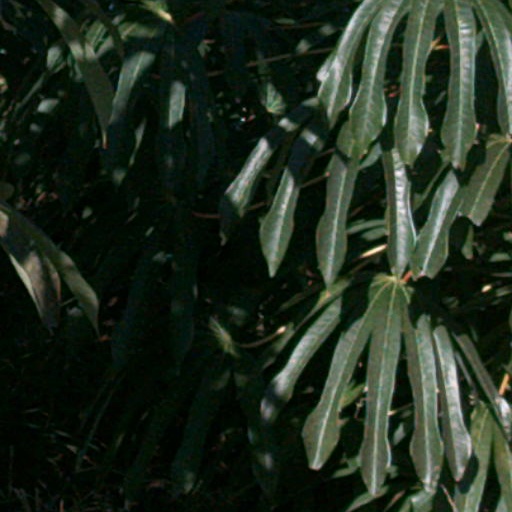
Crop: cassava